Peugeot 309

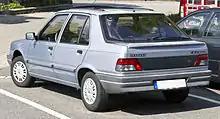
Facelifted 309 GR (rear)

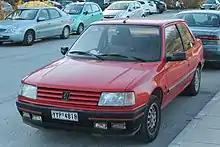
Peugeot 309 XR (front)

The summer of 1989 saw the introduction of the Phase 2 Peugeot 309. It revised the design of the rear, lowering the boot lip, changing the rear lights to a more 'smoked style' and making slight alterations to the front radiator grille.